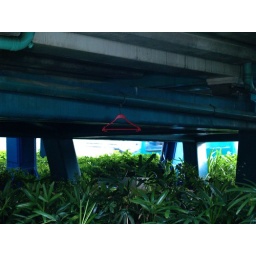
The only sign that this was home under a skywalk bridge just steps away from a five star hotel.